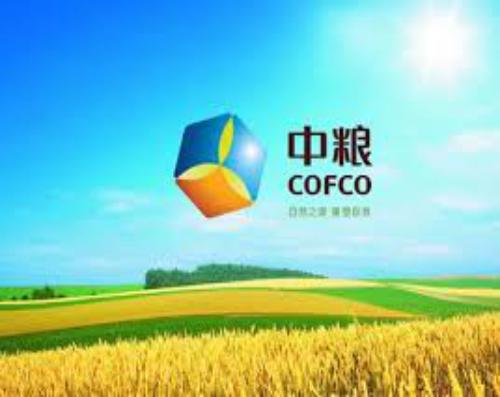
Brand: cofco
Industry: Others